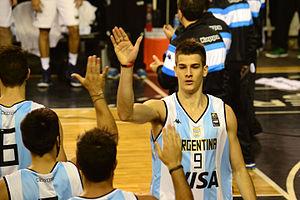
Nicolás Brussino, né le 2 mars 1993, à Cañada de Gómez, en Argentine, est un joueur de basket-ball argentin possédant également la nationalité italienne. Il évolue au poste d'ailier.